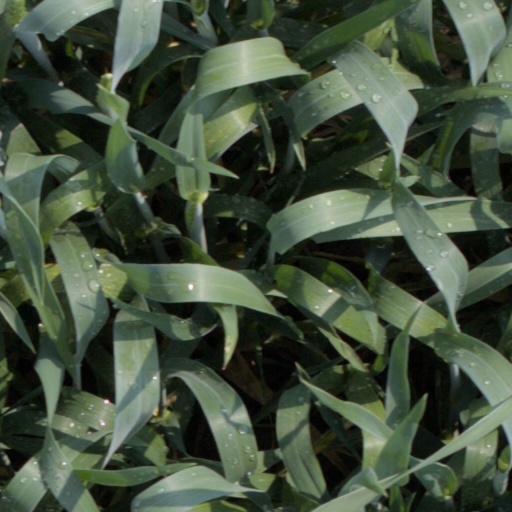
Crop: wheat